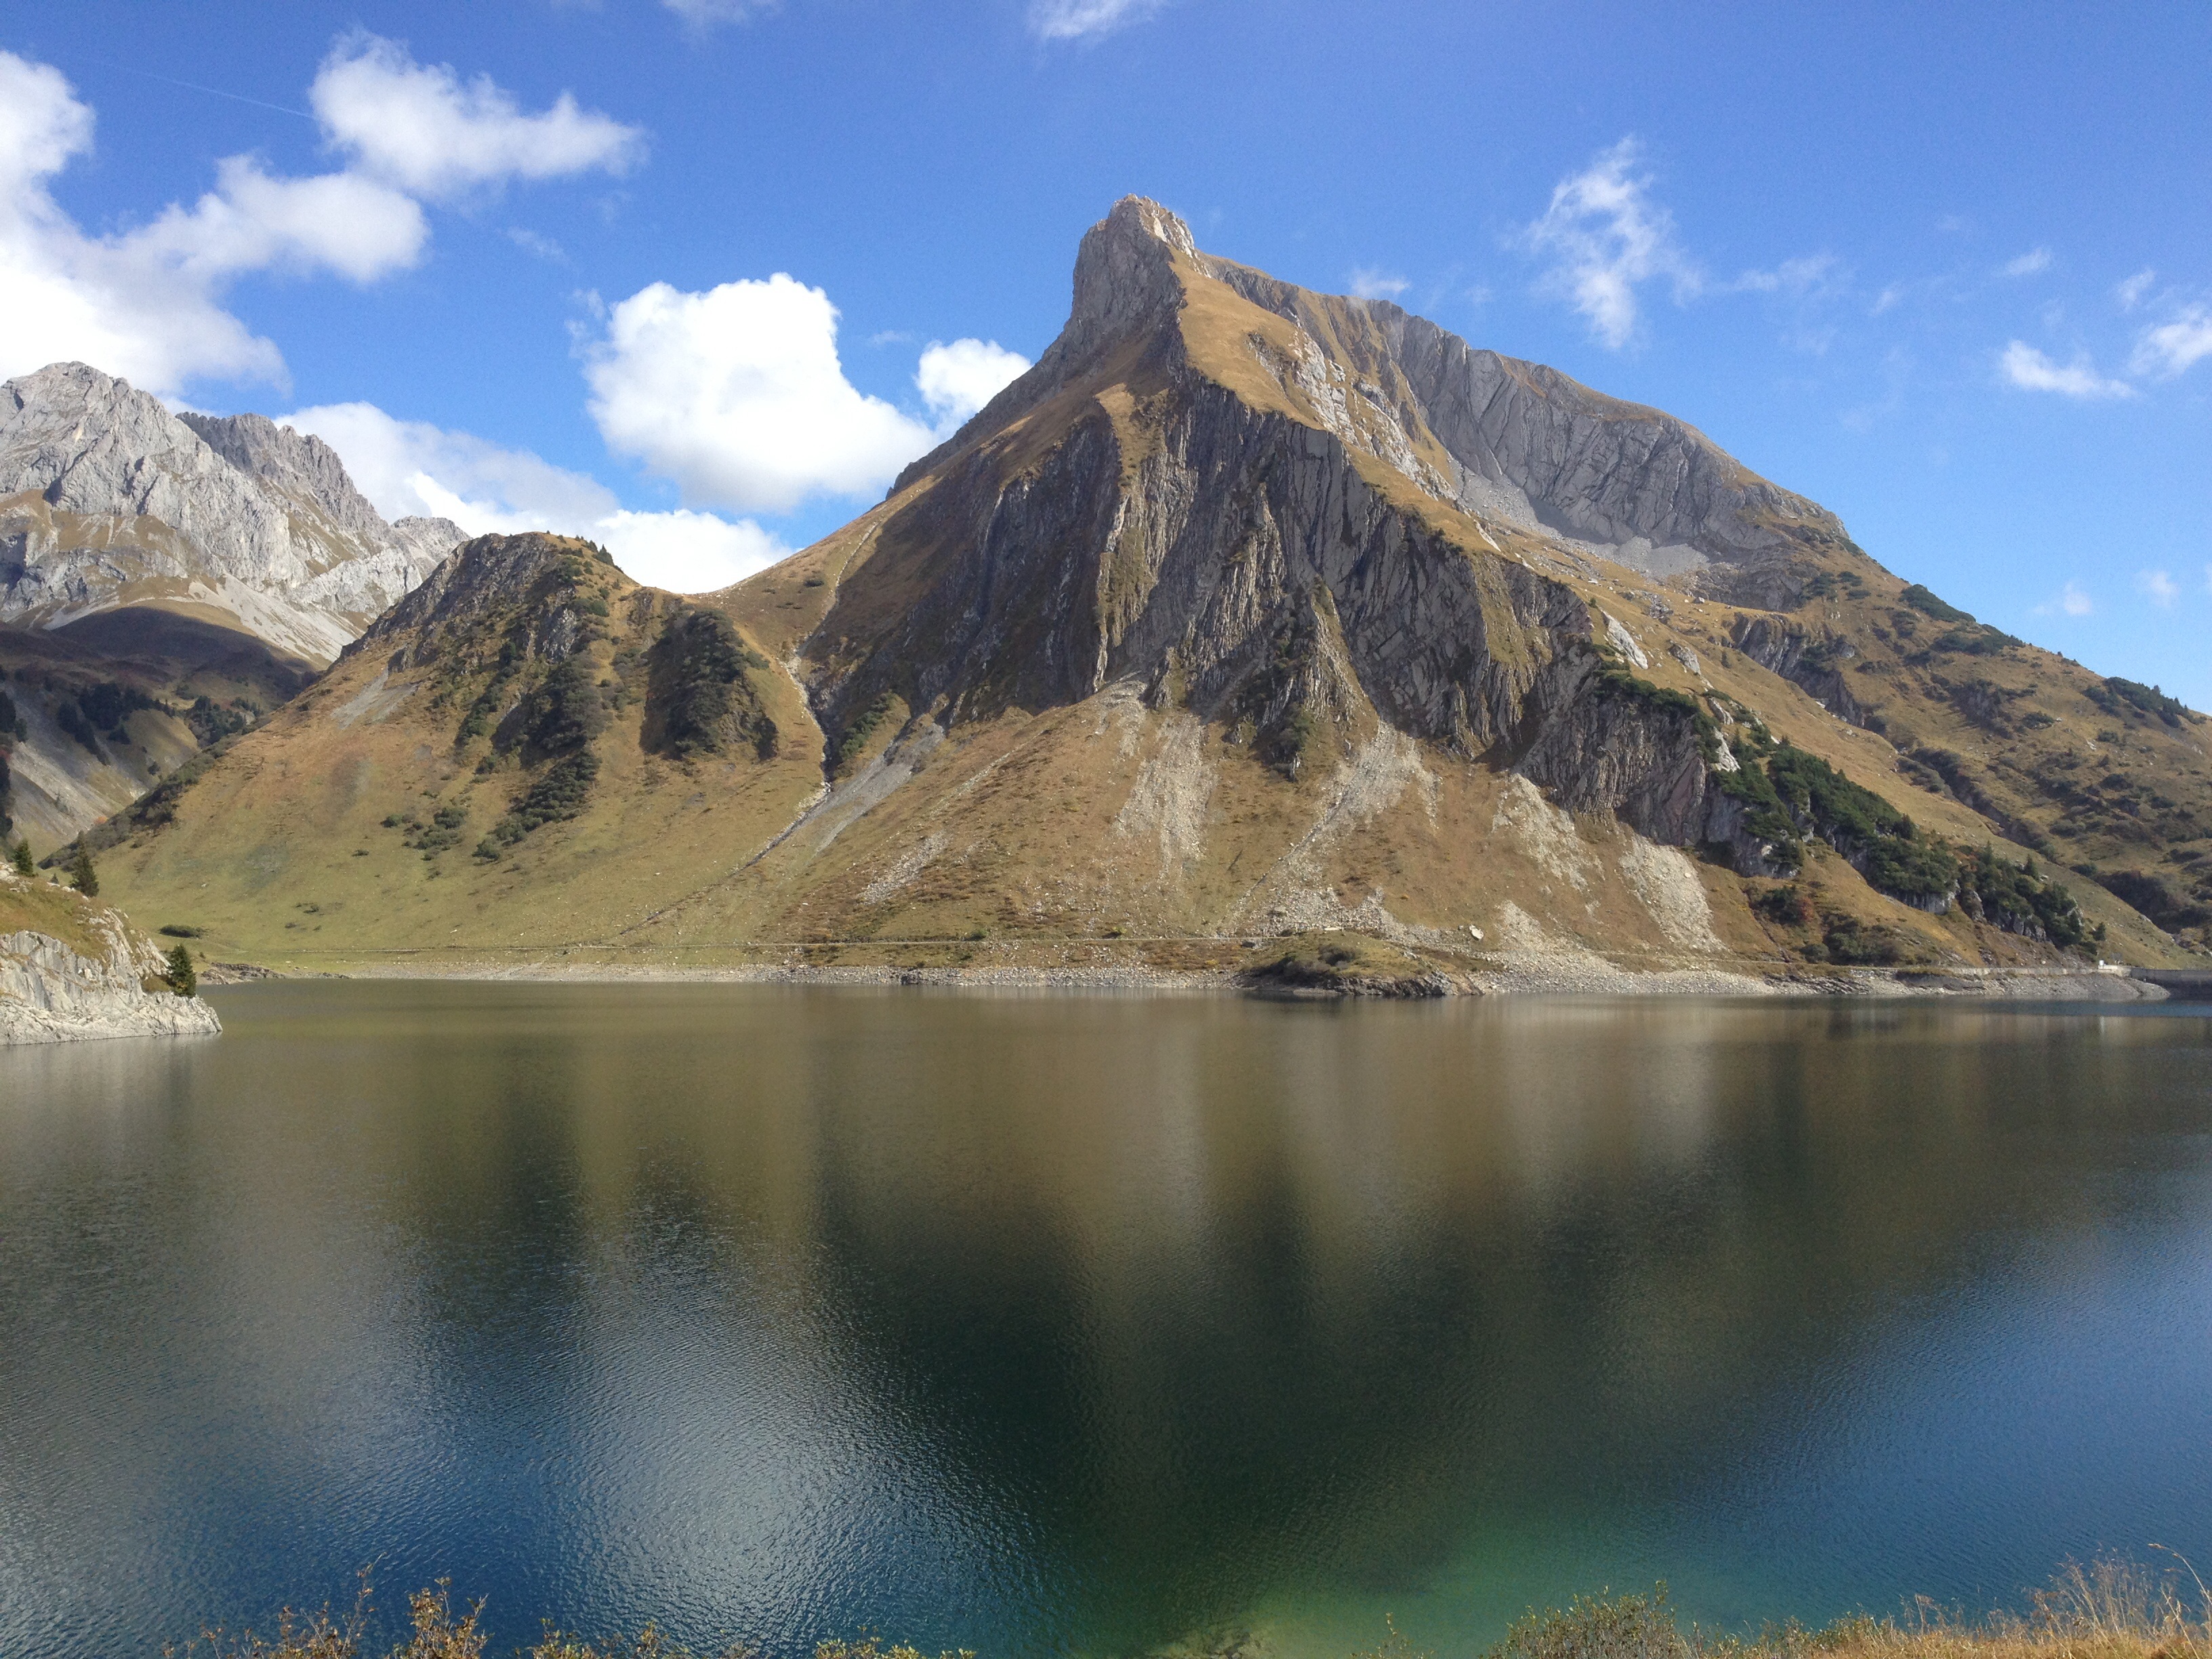
landscape, nature, wilderness, mountain, hill, lake, valley, mountain range, reflection, reservoir, highland, national park, ridge, austria, mountains, alps, mountain lake, plateau, fell, loch, landform, tarn, mountain pass, geographical feature, mountainous landforms